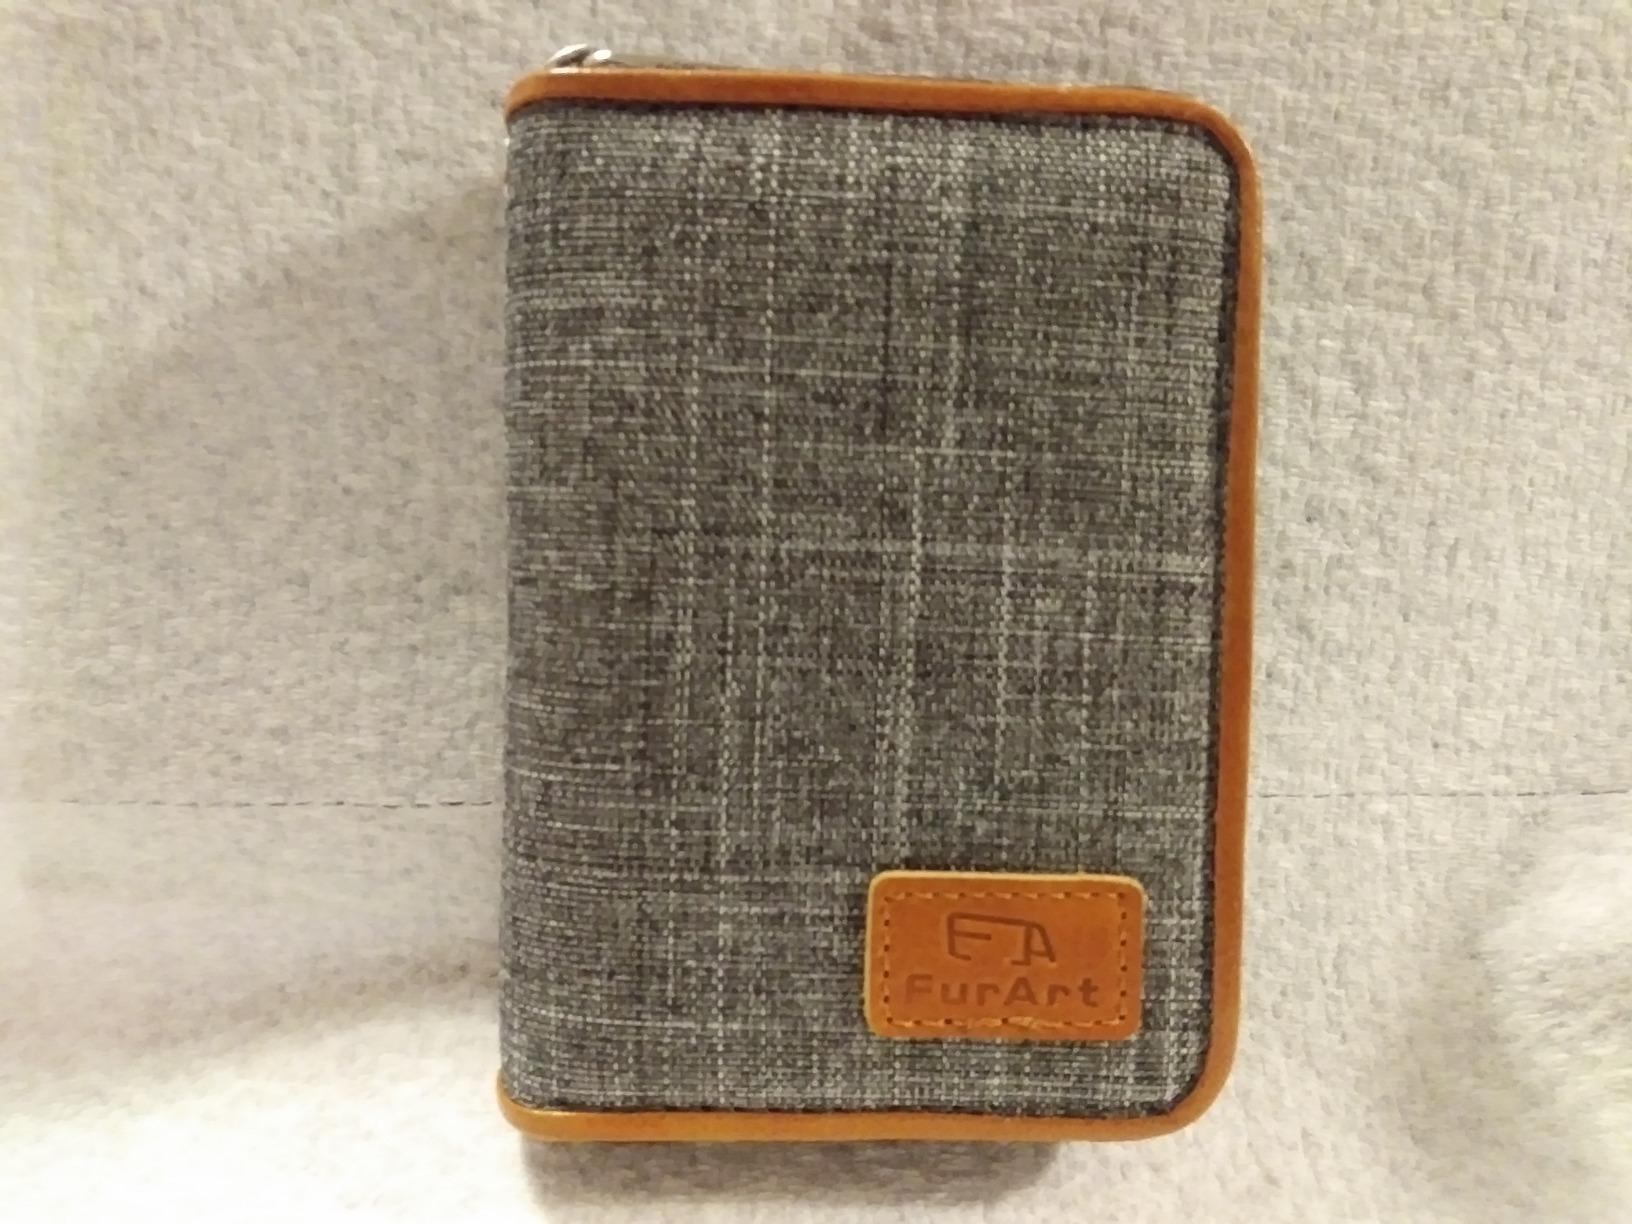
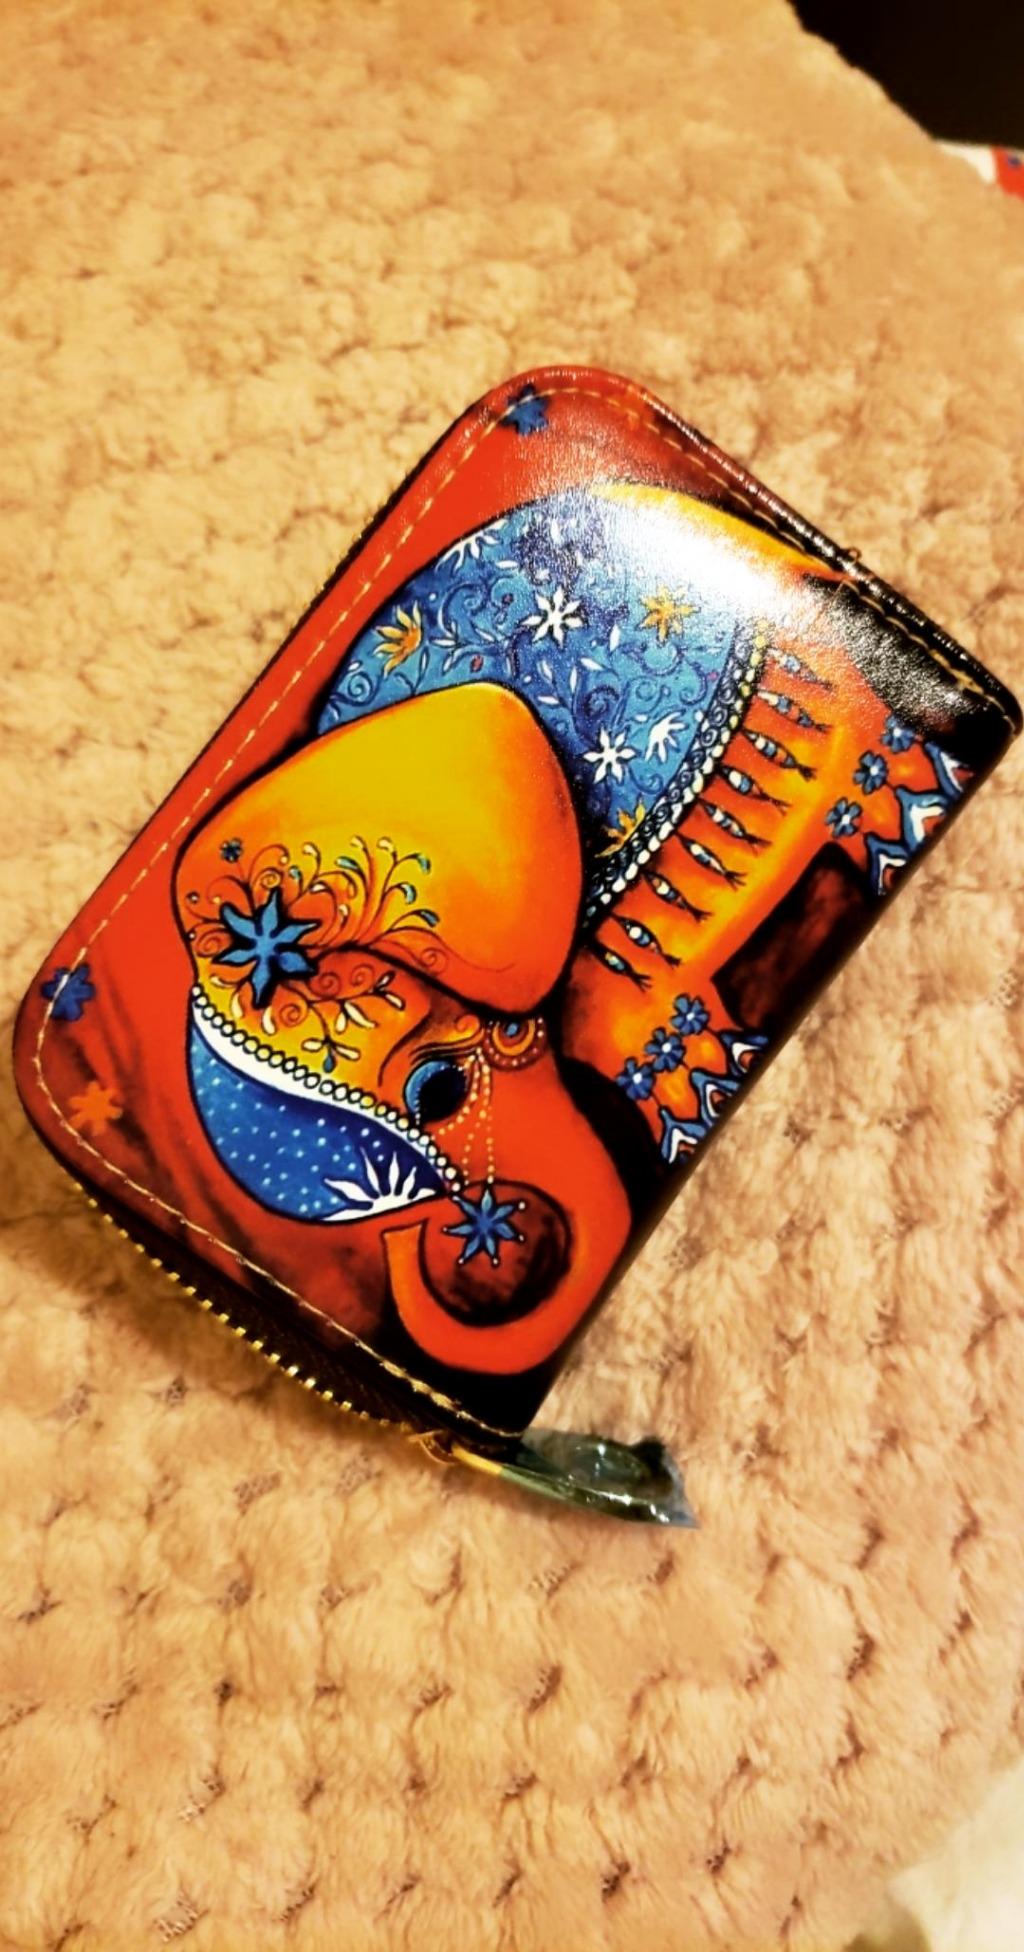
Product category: accessories_keychain
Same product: no